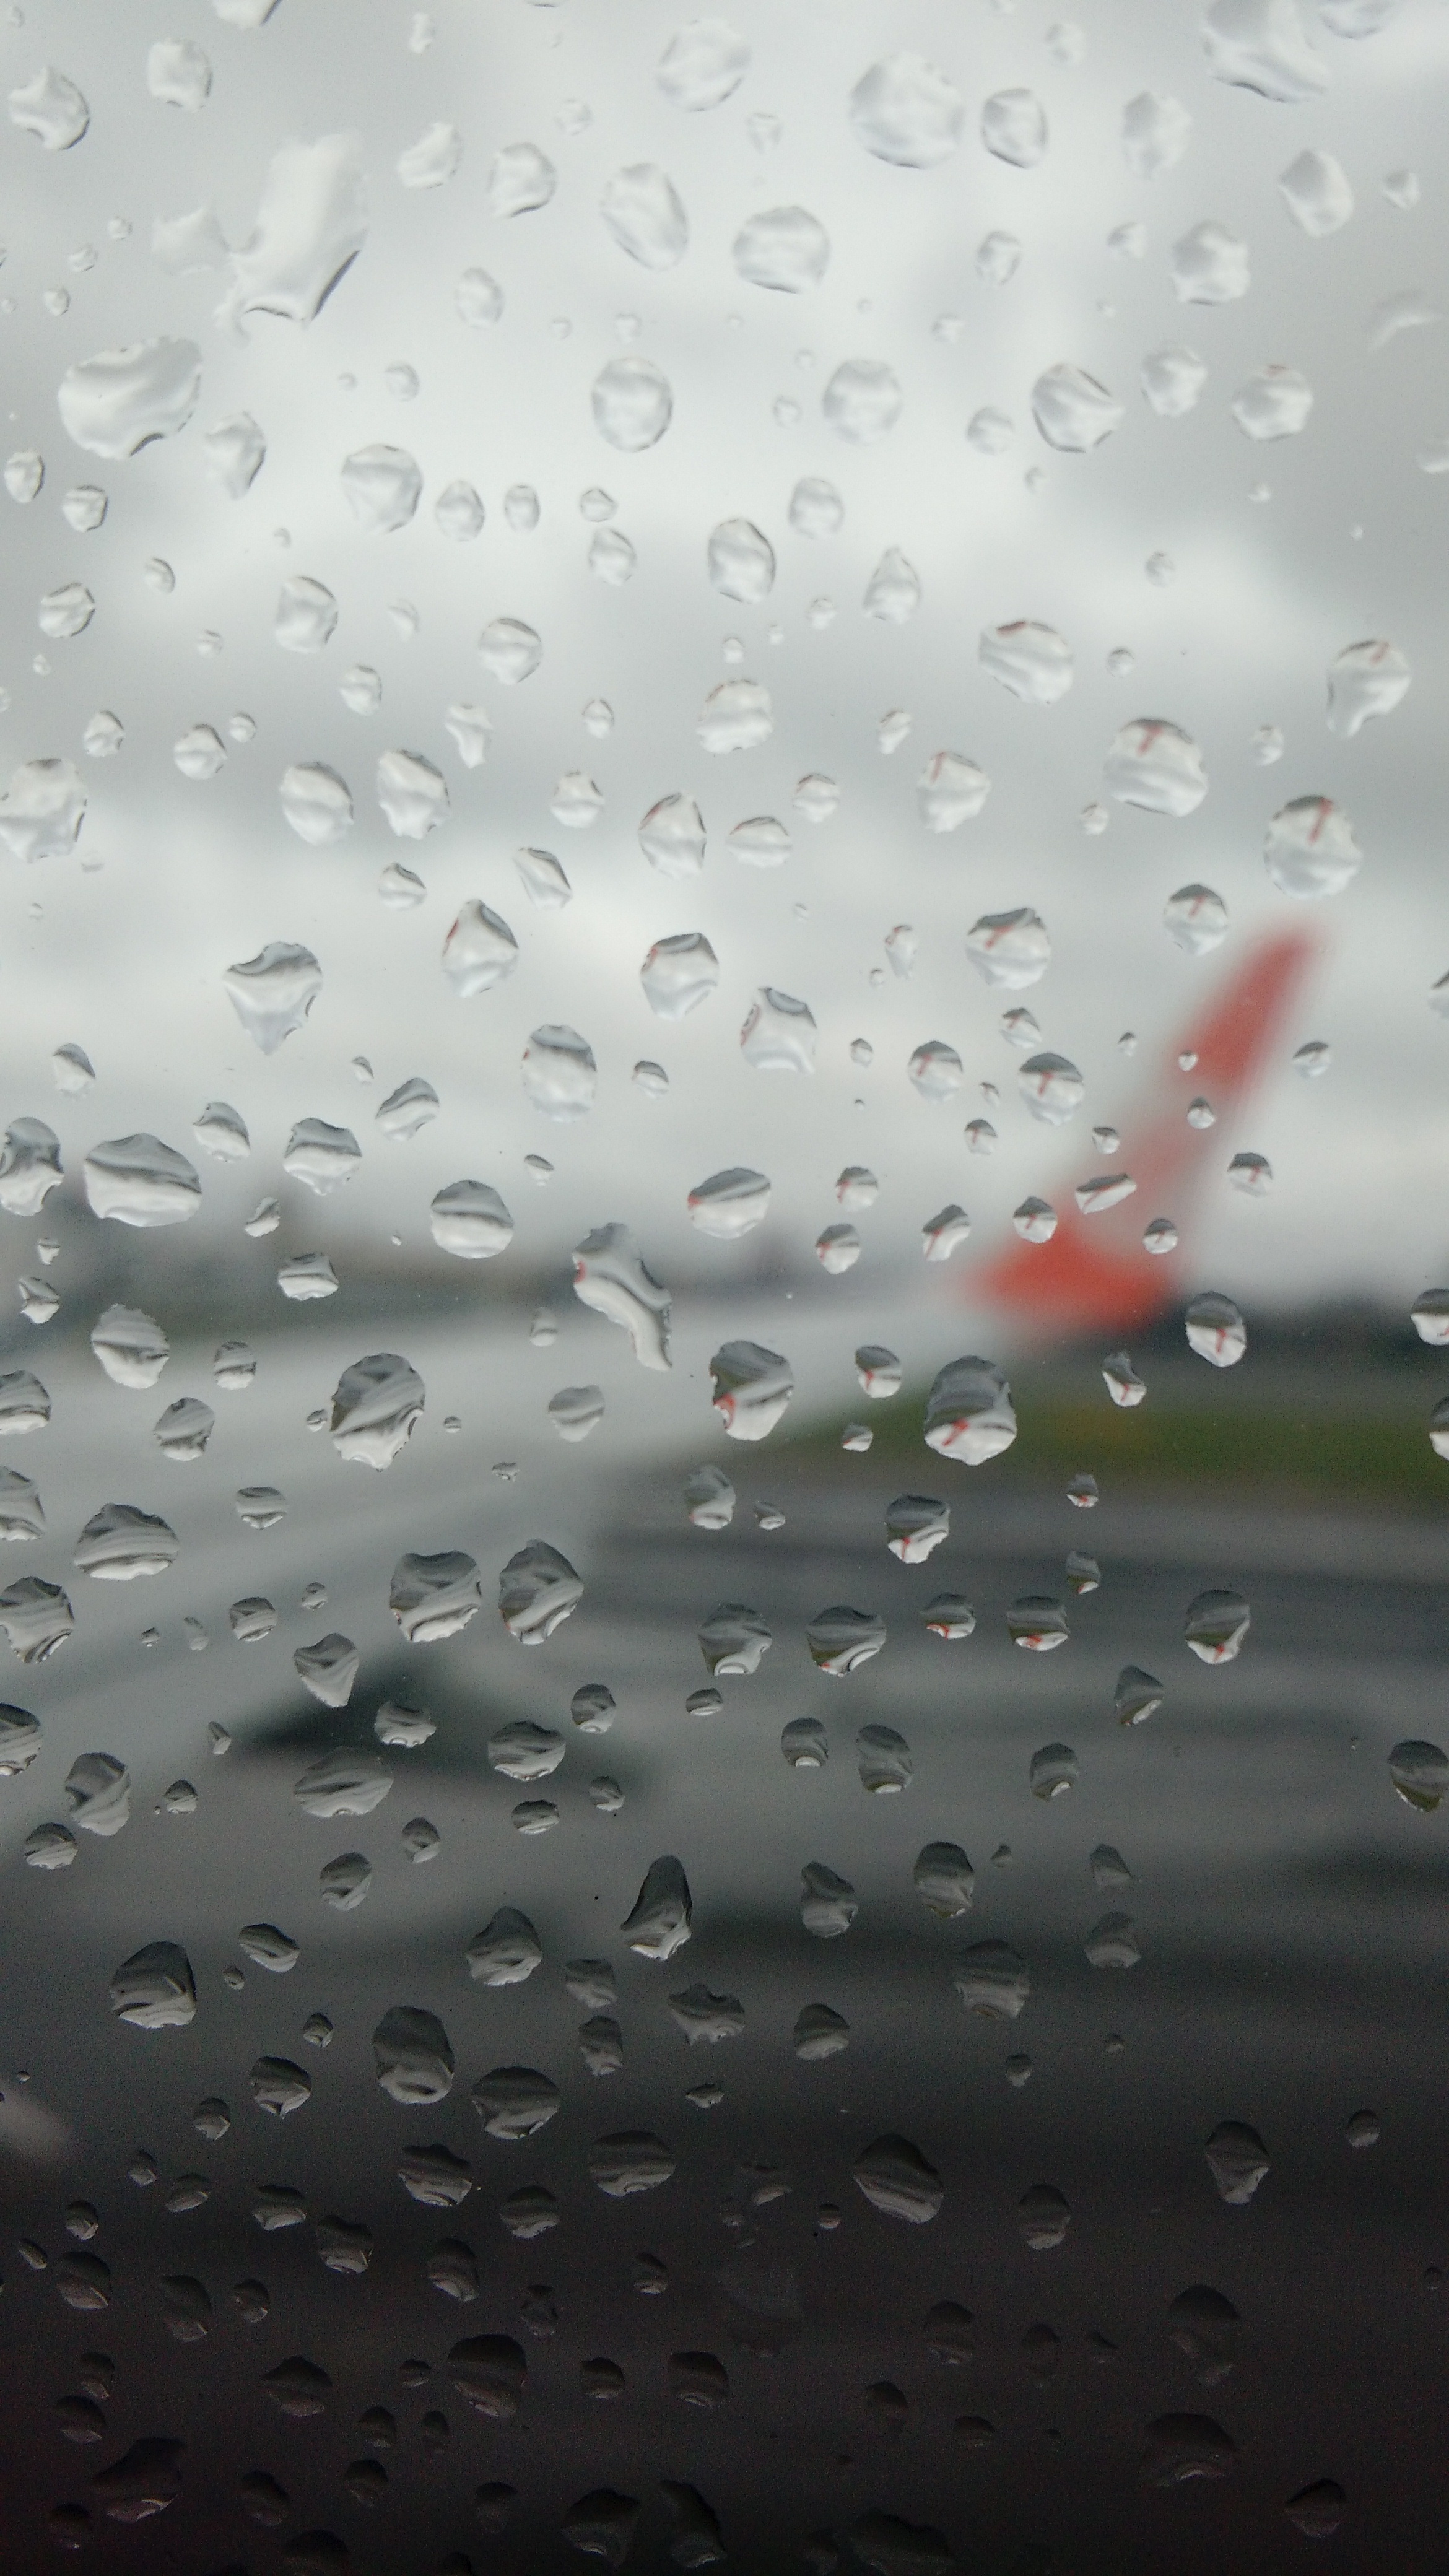
water, drop, cloud, rain, leaf, petal, window, plane, reflection, weather, drops, freezing, macro photography